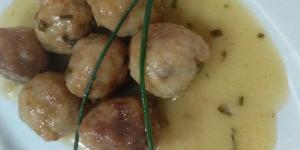
albondigas de pescado y marisco